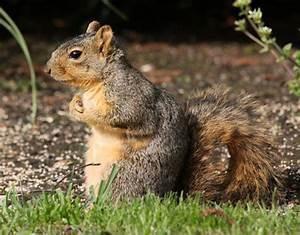
squirrel